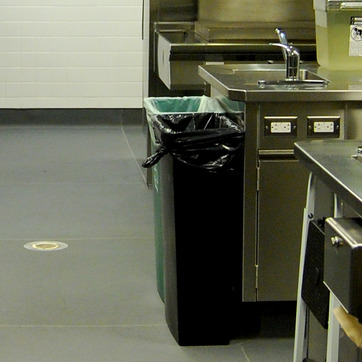
Material: plastic